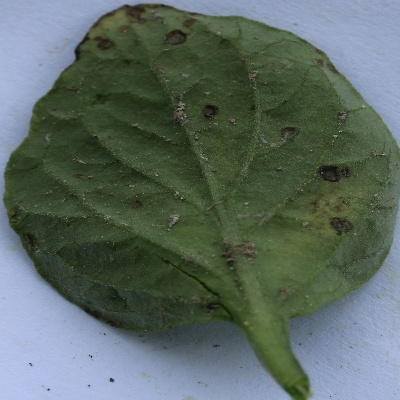
Crop: Tomato
Condition: septoria leaf spot